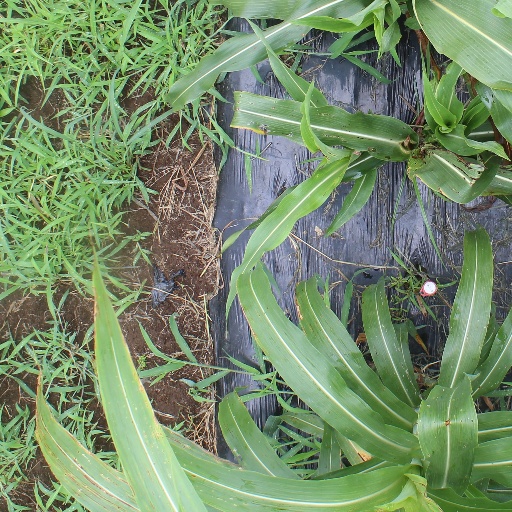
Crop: sorghum